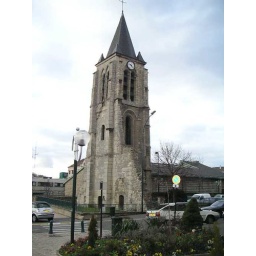
The clock tower is all that remains of a church in Massy. The church was bombed in WWII.